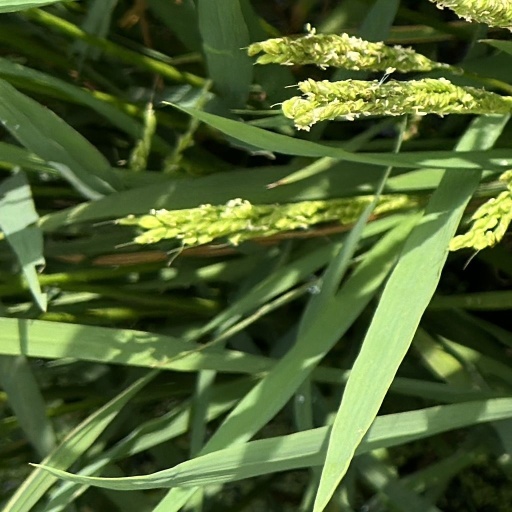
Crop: rice